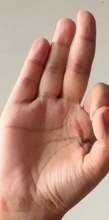
ASL sign: F